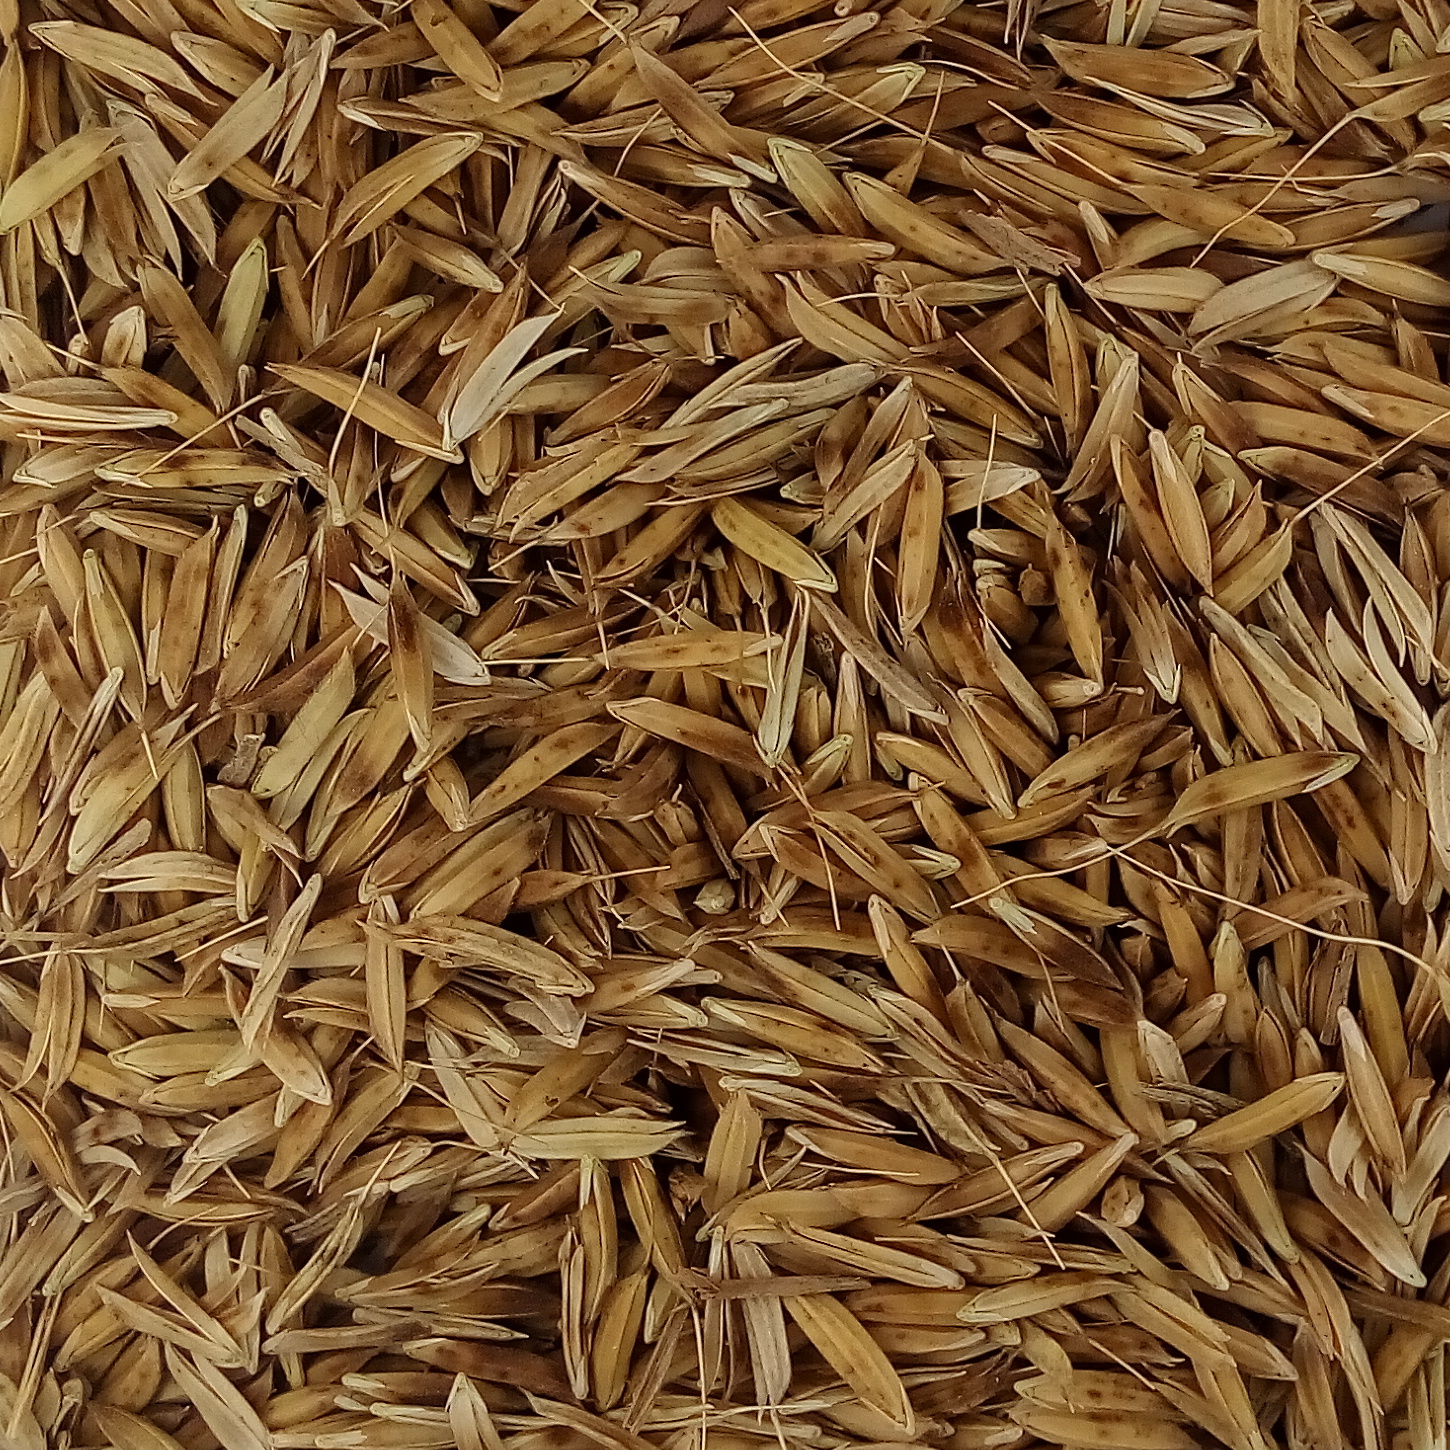
Rice seed variety: DHBT_3